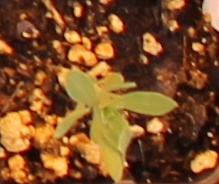
Label: Kochia